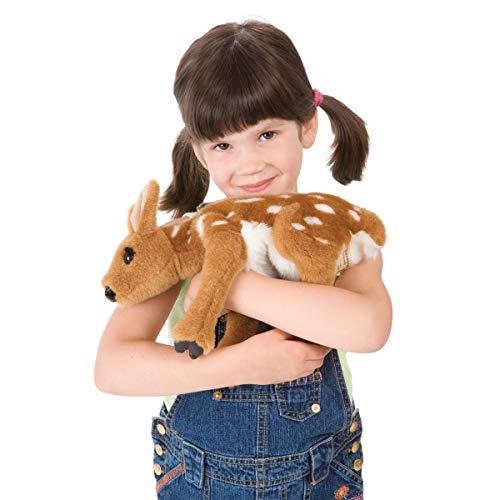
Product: Folkmanis Fawn Hand Puppet
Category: Toys & Games | Puppets & Puppet Theaters | Hand Puppets
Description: Easily animate the antics of this engaging Fawn deer plush hand puppet.
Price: $20.70
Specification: ProductDimensions:13x5x9inches|ItemWeight:4.8ounces|ShippingWeight:5.6ounces(Viewshippingratesandpolicies)|DomesticShipping:ItemcanbeshippedwithinU.S.|InternationalShipping:ThisitemcanbeshippedtoselectcountriesoutsideoftheU.S.LearnMore|ASIN:B000TZHBOY|Itemmodelnumber:2573|Manufacturerrecommendedage:36months-15years